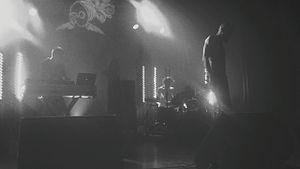
Death Grips est un groupe de hip-hop américain, originaire de Sacramento en Californie. La musique du groupe est considérée comme un mélange de punk rock, de hip-hop et musique bruitiste. Il commercialise sa mixtape, Exmilitary, en avril 2011, suivi de deux albums studio en 2012, The Money Store en avril, et No Love Deep Web en octobre, ainsi qu'un troisième album en novembre 2013, intitulé Government Plates. Leurs enregistrements sont positivement accueillis ; The Money Store est classé à la 9ᵉ place du classement Best 50 Albums de Pitchfork en 2012.